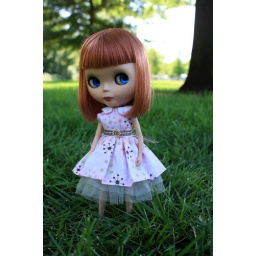
One last 365 pic in the field that so very many pics were taken. (across the street from work)